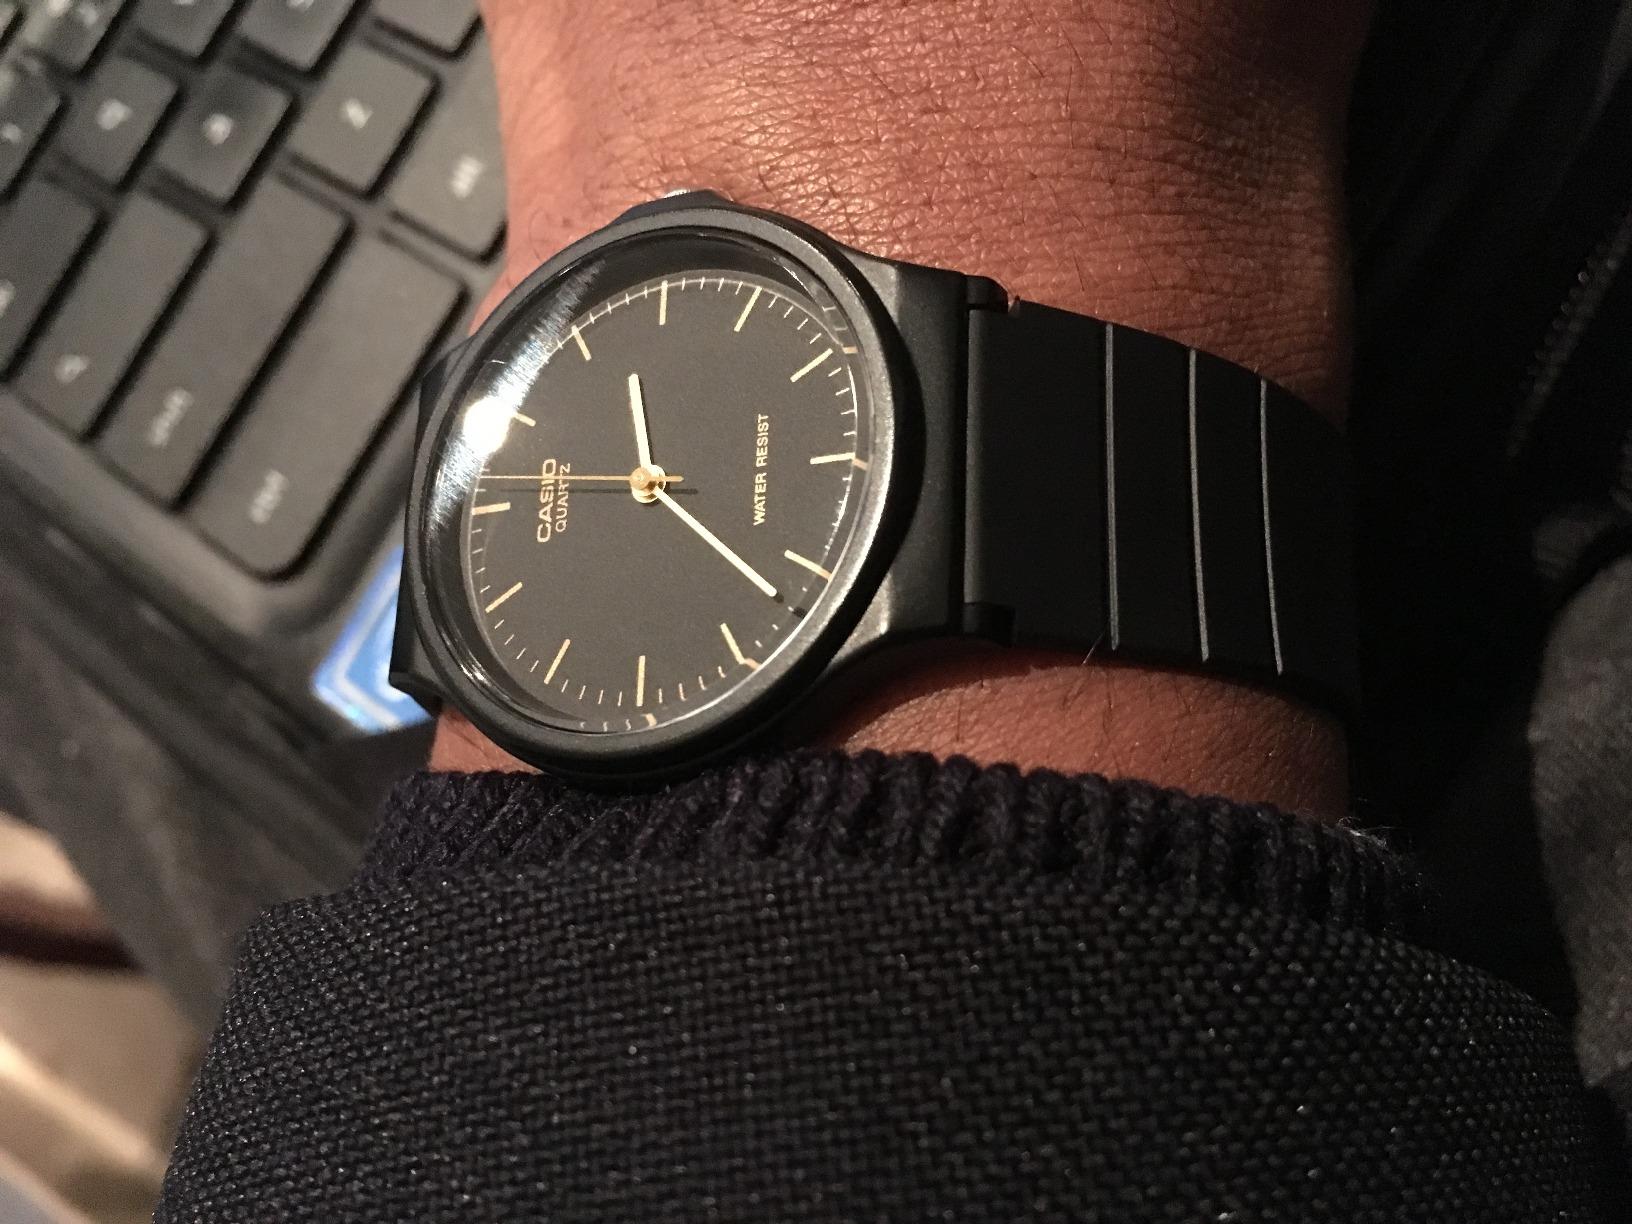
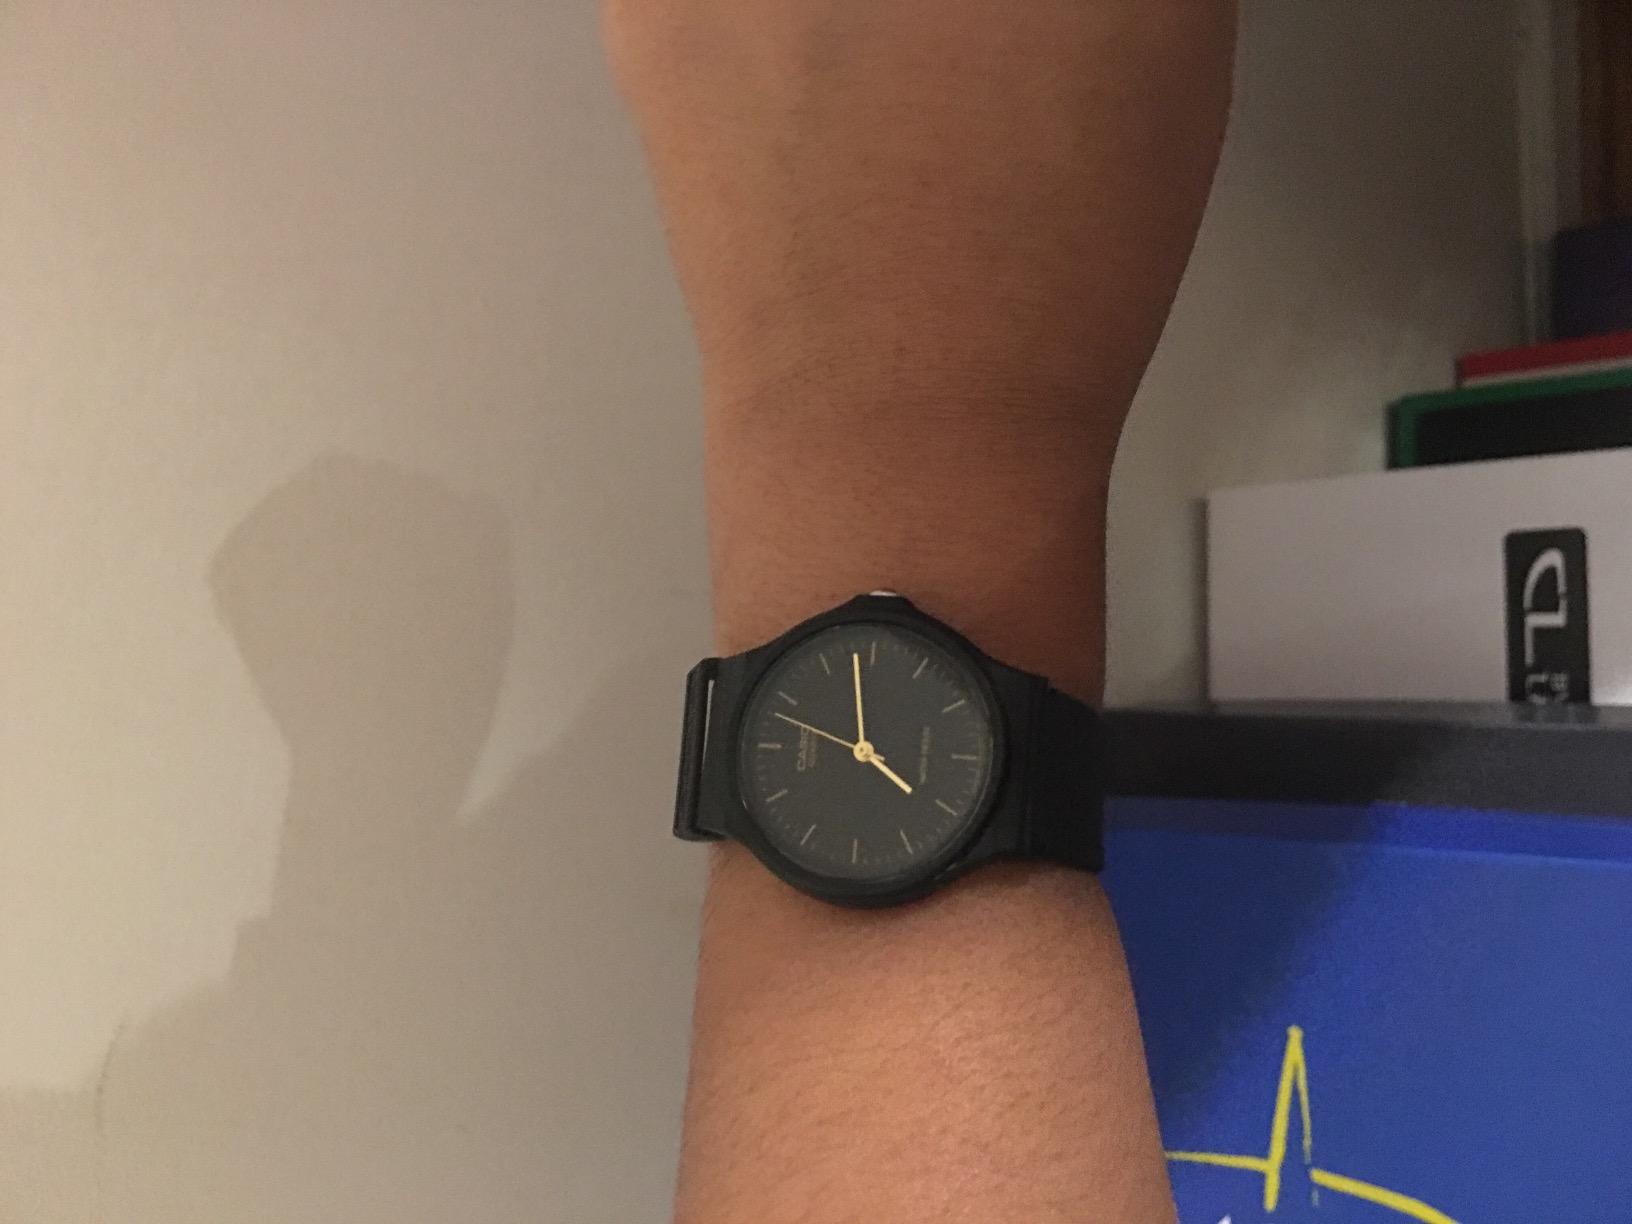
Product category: accessories_watch
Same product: yes